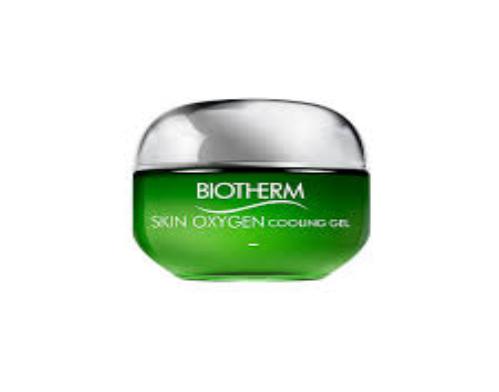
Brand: Biotherm
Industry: Necessities